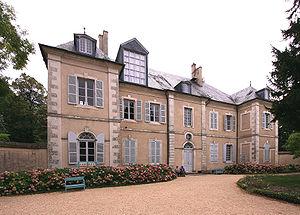
Les lieux de mémoire littéraires, dans l'acception ordinaire de l'expression, moins large que la définition adoptée par Pierre Nora, désignent les lieux marqués par le souvenir d'une présence d'un écrivain ou d'un événement lié à la littérature.
Sur les pas des maîtres sonneurs est un itinéraire pédestre, long d’environ 190 km, qui parcourt les départements de l'Indre, du Cher, de l'Allier et de la Creuse.
George Sand [ ʒɔʁʒ sɑ̃ːd], pseudonyme d'Amantine Aurore Lucile Dupin, par mariage baronne Dudevant, est une romancière, dramaturge, épistolière, critique littéraire et journaliste française, née à Paris le 1ᵉʳ juillet 1804 et morte au château de Nohant-Vic le 8 juin 1876. Elle compte parmi les écrivains les plus prolifiques, avec plus de 70 romans à son actif et 50 volumes d'œuvres diverses dont des nouvelles, des contes, des pièces de théâtre et des textes politiques.
Nohant-Vic est une commune française située dans le département de l'Indre, en région Centre-Val de Loire. Elle réunit les anciennes communes de Nohant et de Vic-sur-Saint-Chartier.
Maurice François Élisabeth Dupin de Francueil, né à Paris le 9 janvier 1778 et mort à Nohant-Vic, le 16 septembre 1808, est un militaire français, officier de l'armée impériale, père d'Aurore Dupin de Francueil, baronne Dudevant, plus connue sous le pseudonyme de George Sand.